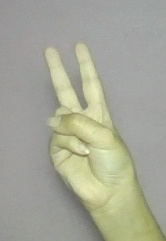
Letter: taa